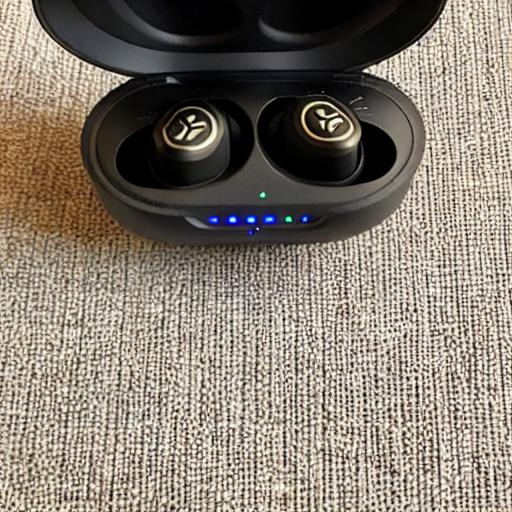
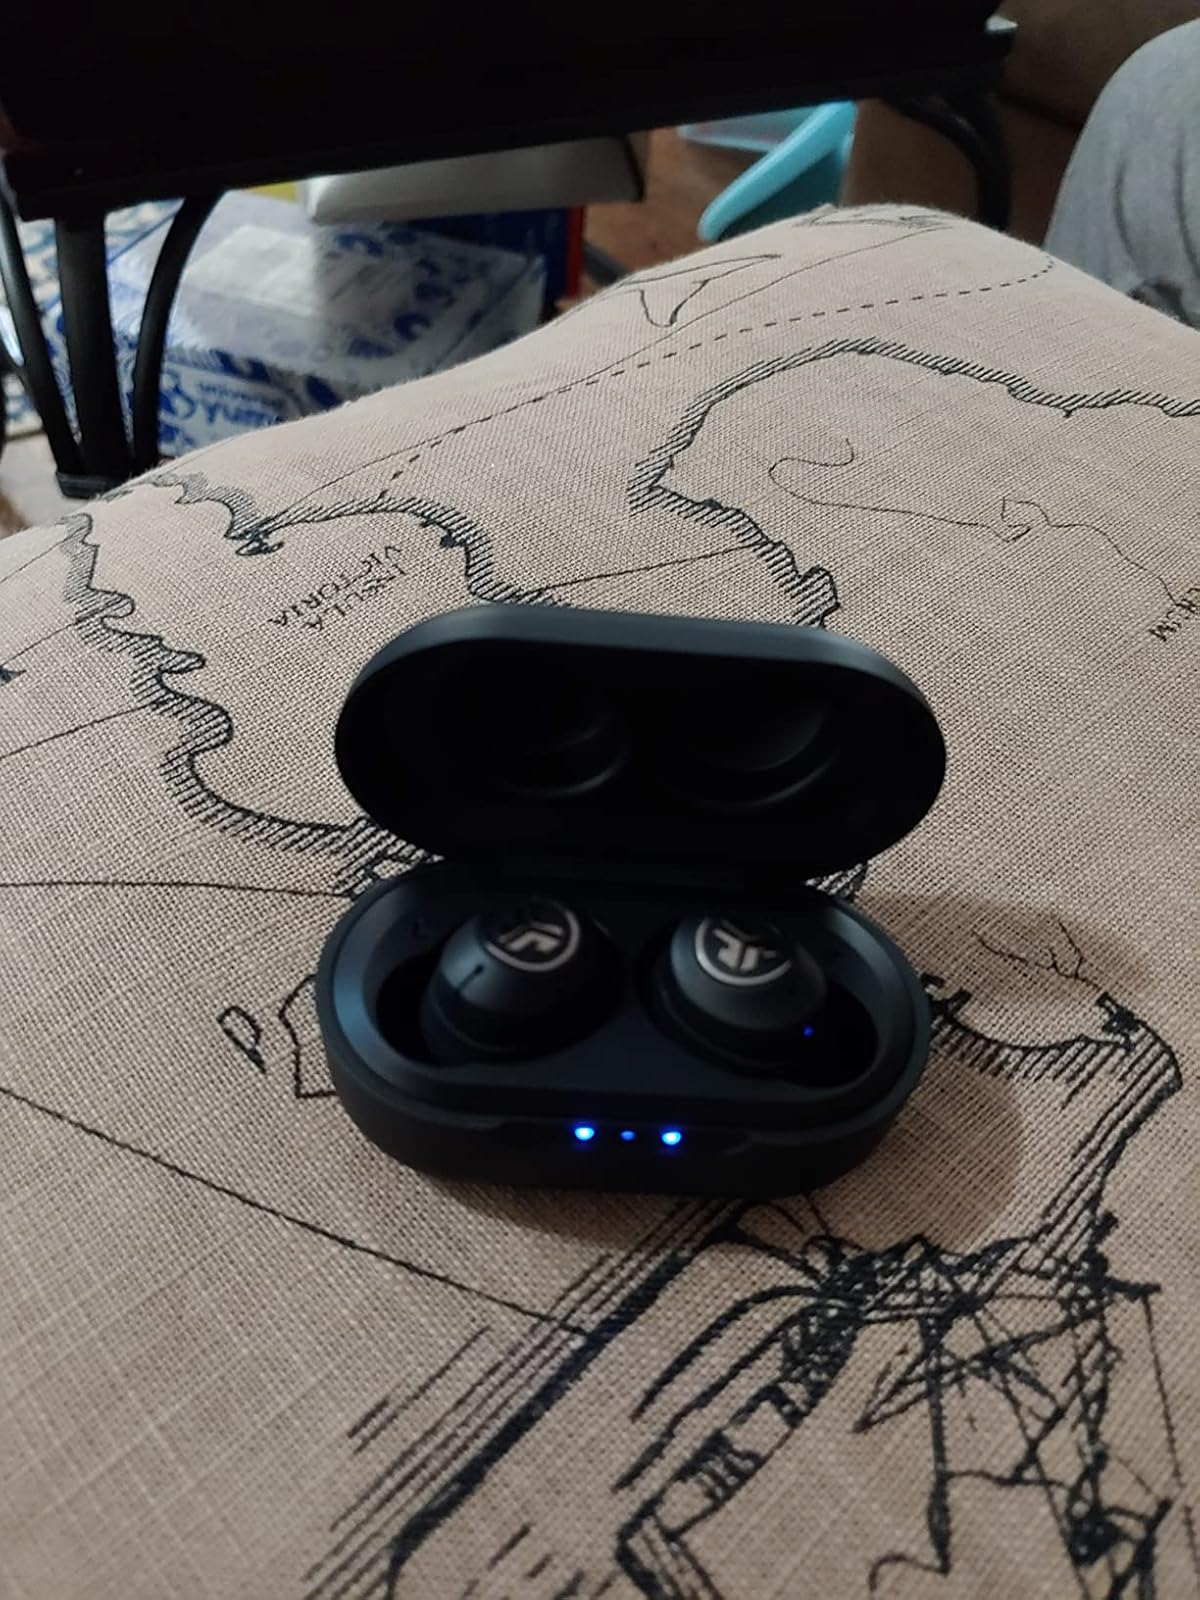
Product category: earbuds
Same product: no